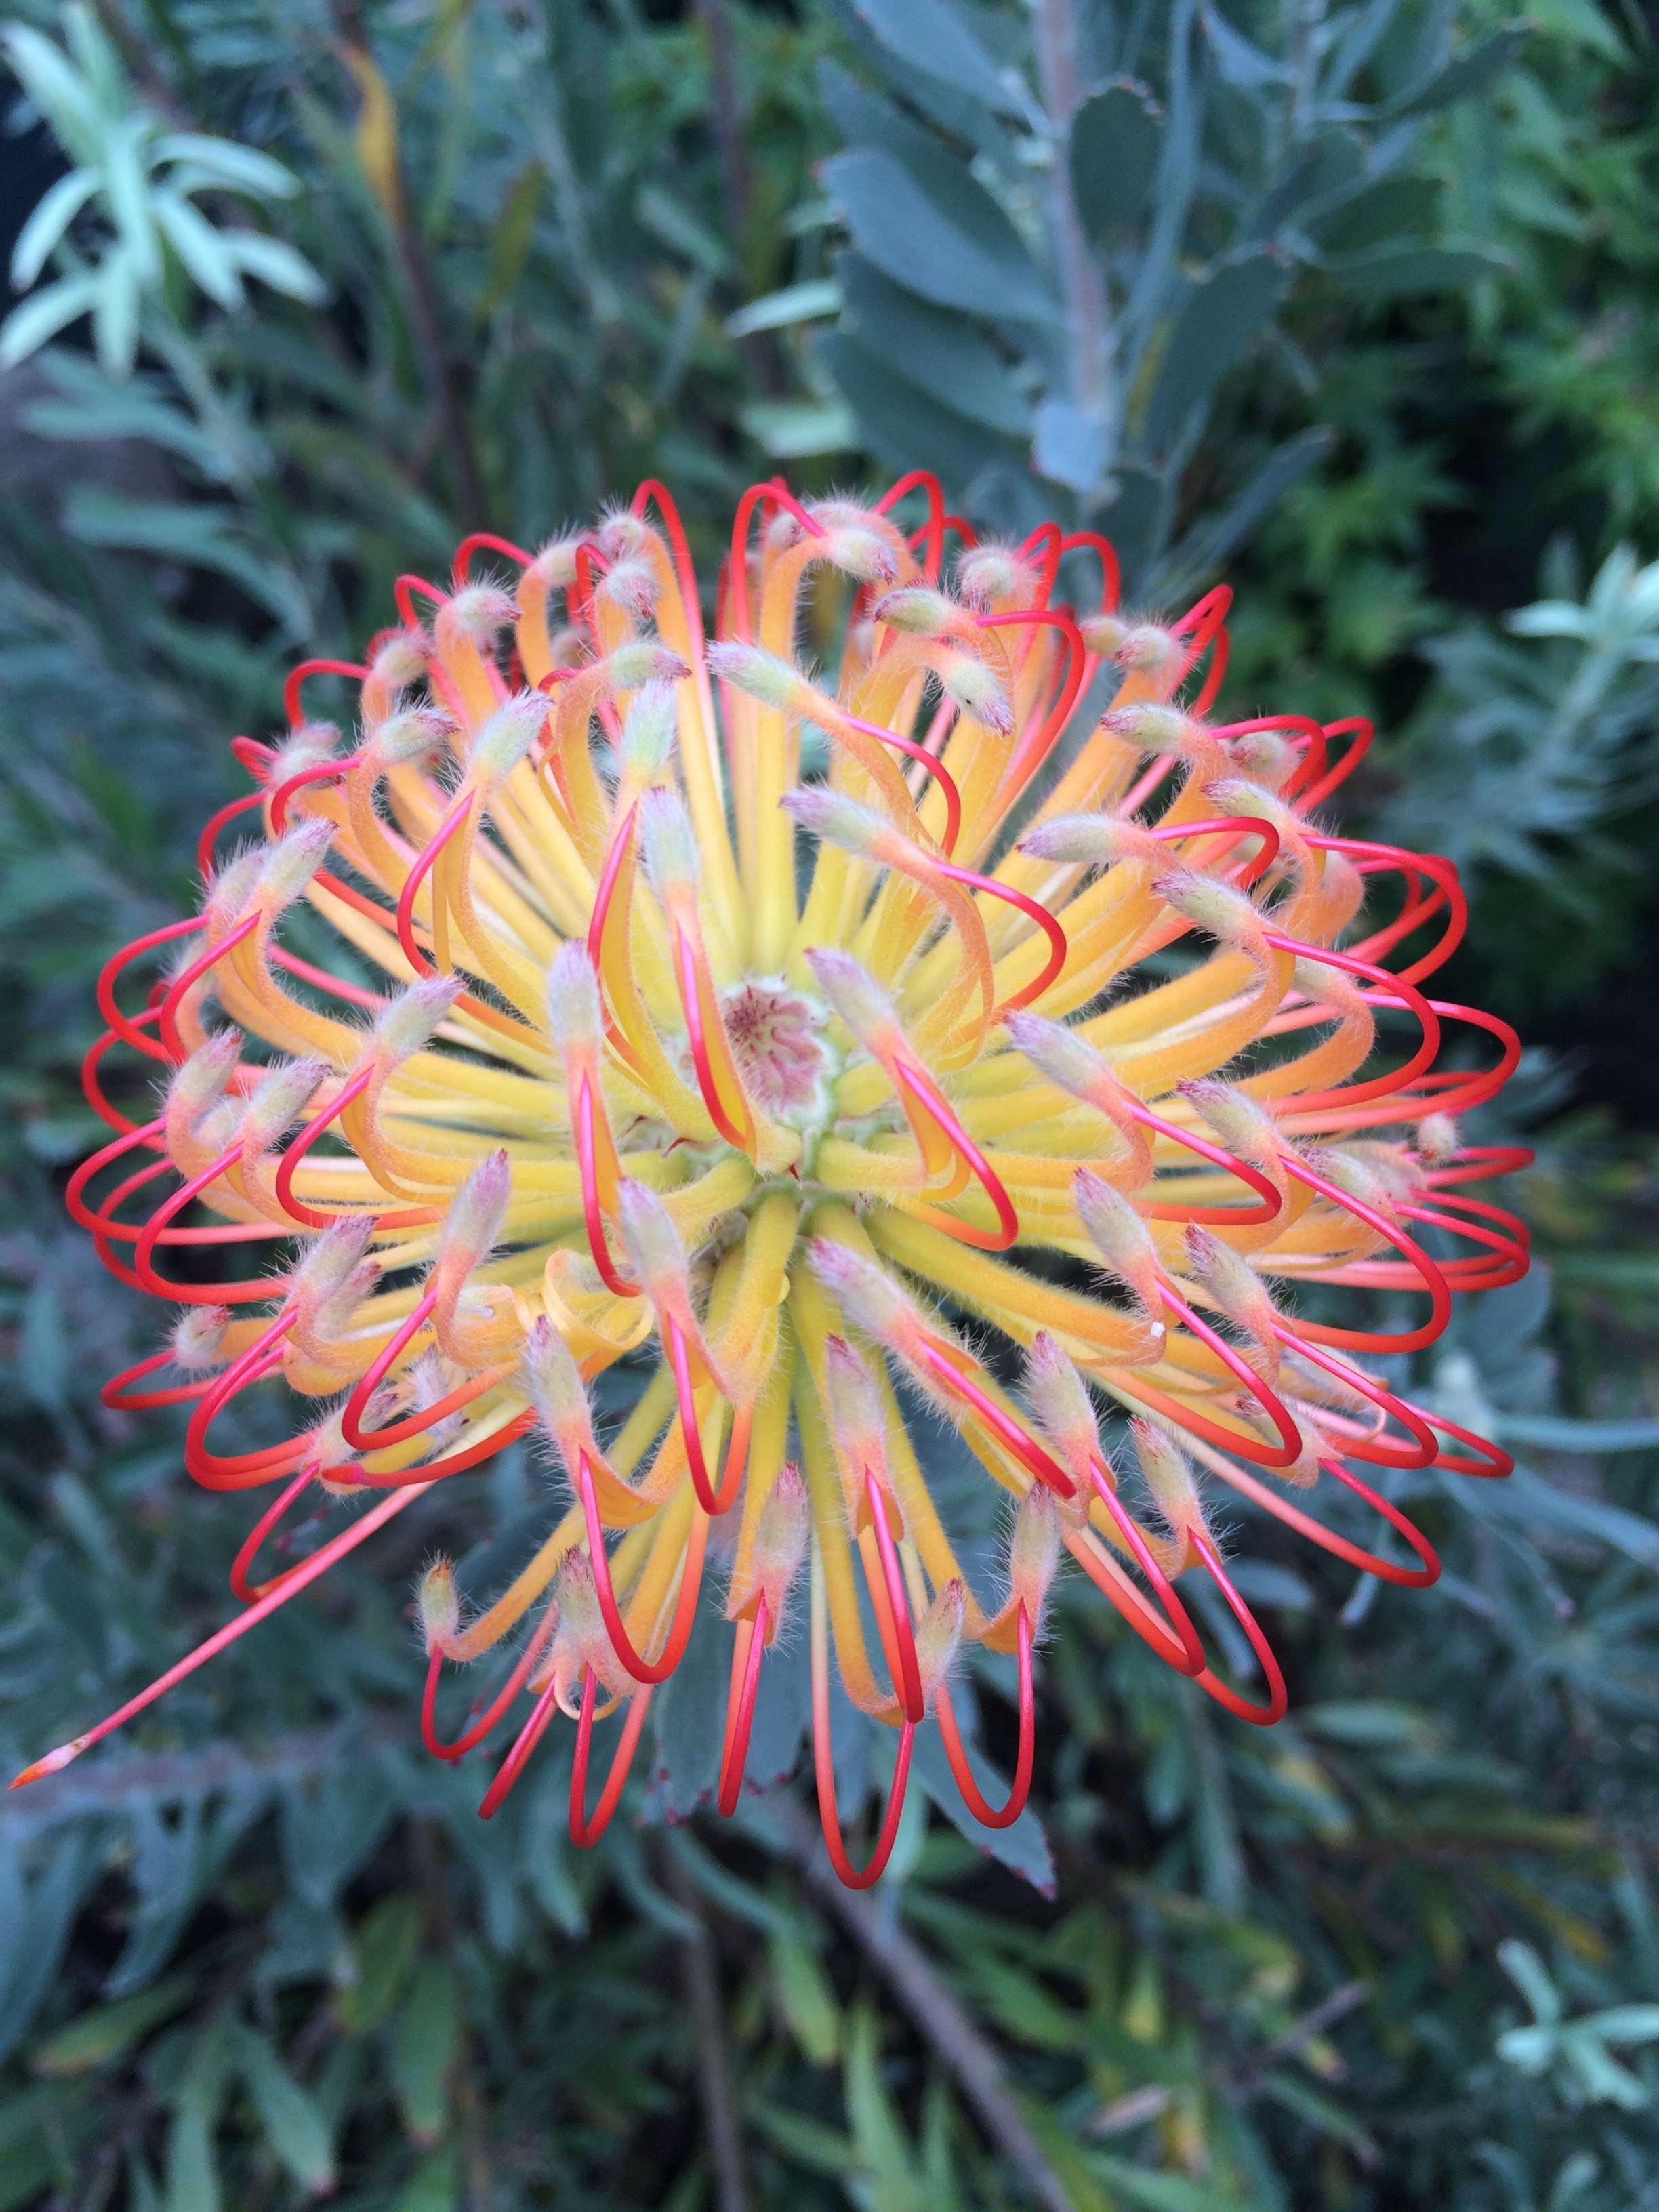
nature, plant, leaf, flower, petal, bloom, botany, yellow, garden, flora, botanical, wildflower, australia, native, ornamental, flowering, macro photography, flowering plant, daisy family, land plant, protea family